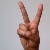
The image shows a hand gesture representing the letter 'V' in Indian Sign Language.